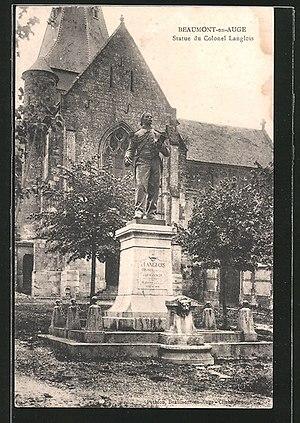
Beaumont-en-Auge, département du Calvados, sur une carte postale de la fin du 19e ou du début du 20e siècle. La statue en bronze de Jean-Charles Langlois réalisée par Louis-Émile Décorchemont. Elle est inaugurée le 30 août 1885 sur la place du colonel Langlois. Elle est déboulonnée et fondue sous le régime de Vichy, dans le cadre de la mobilisation des métaux non ferreux. Le piédestal est resté vide.
Cet article recense les œuvres d'art dans l'espace public dans le département du Calvados, en France.
Beaumont-en-Auge est une commune française située dans le département du Calvados en région Normandie, peuplée de 400 habitants.
Jean-Charles Langlois, dit Le colonel, né le 22 juillet 1789 à Beaumont-en-Auge et mort le 23 mars 1870 à Paris est un militaire et peintre français.